Wisconsin Consistory Building

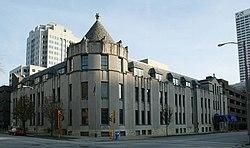

The Wisconsin Consistory Building, also known as the Humpfrey Scottish Rite Masonic Center, is a historic structure in Milwaukee, Wisconsin that was built as a Romanesque-style Congregational church in 1889, then bought by a Masonic order and remodeled to an Art Moderne style in 1937. In 1994 it was listed on the National Register of Historic Places.